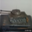
Label: tank